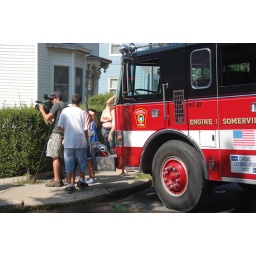
Flint St Somerville house fire: TV cameraman records by a fire truck while the crowd watches